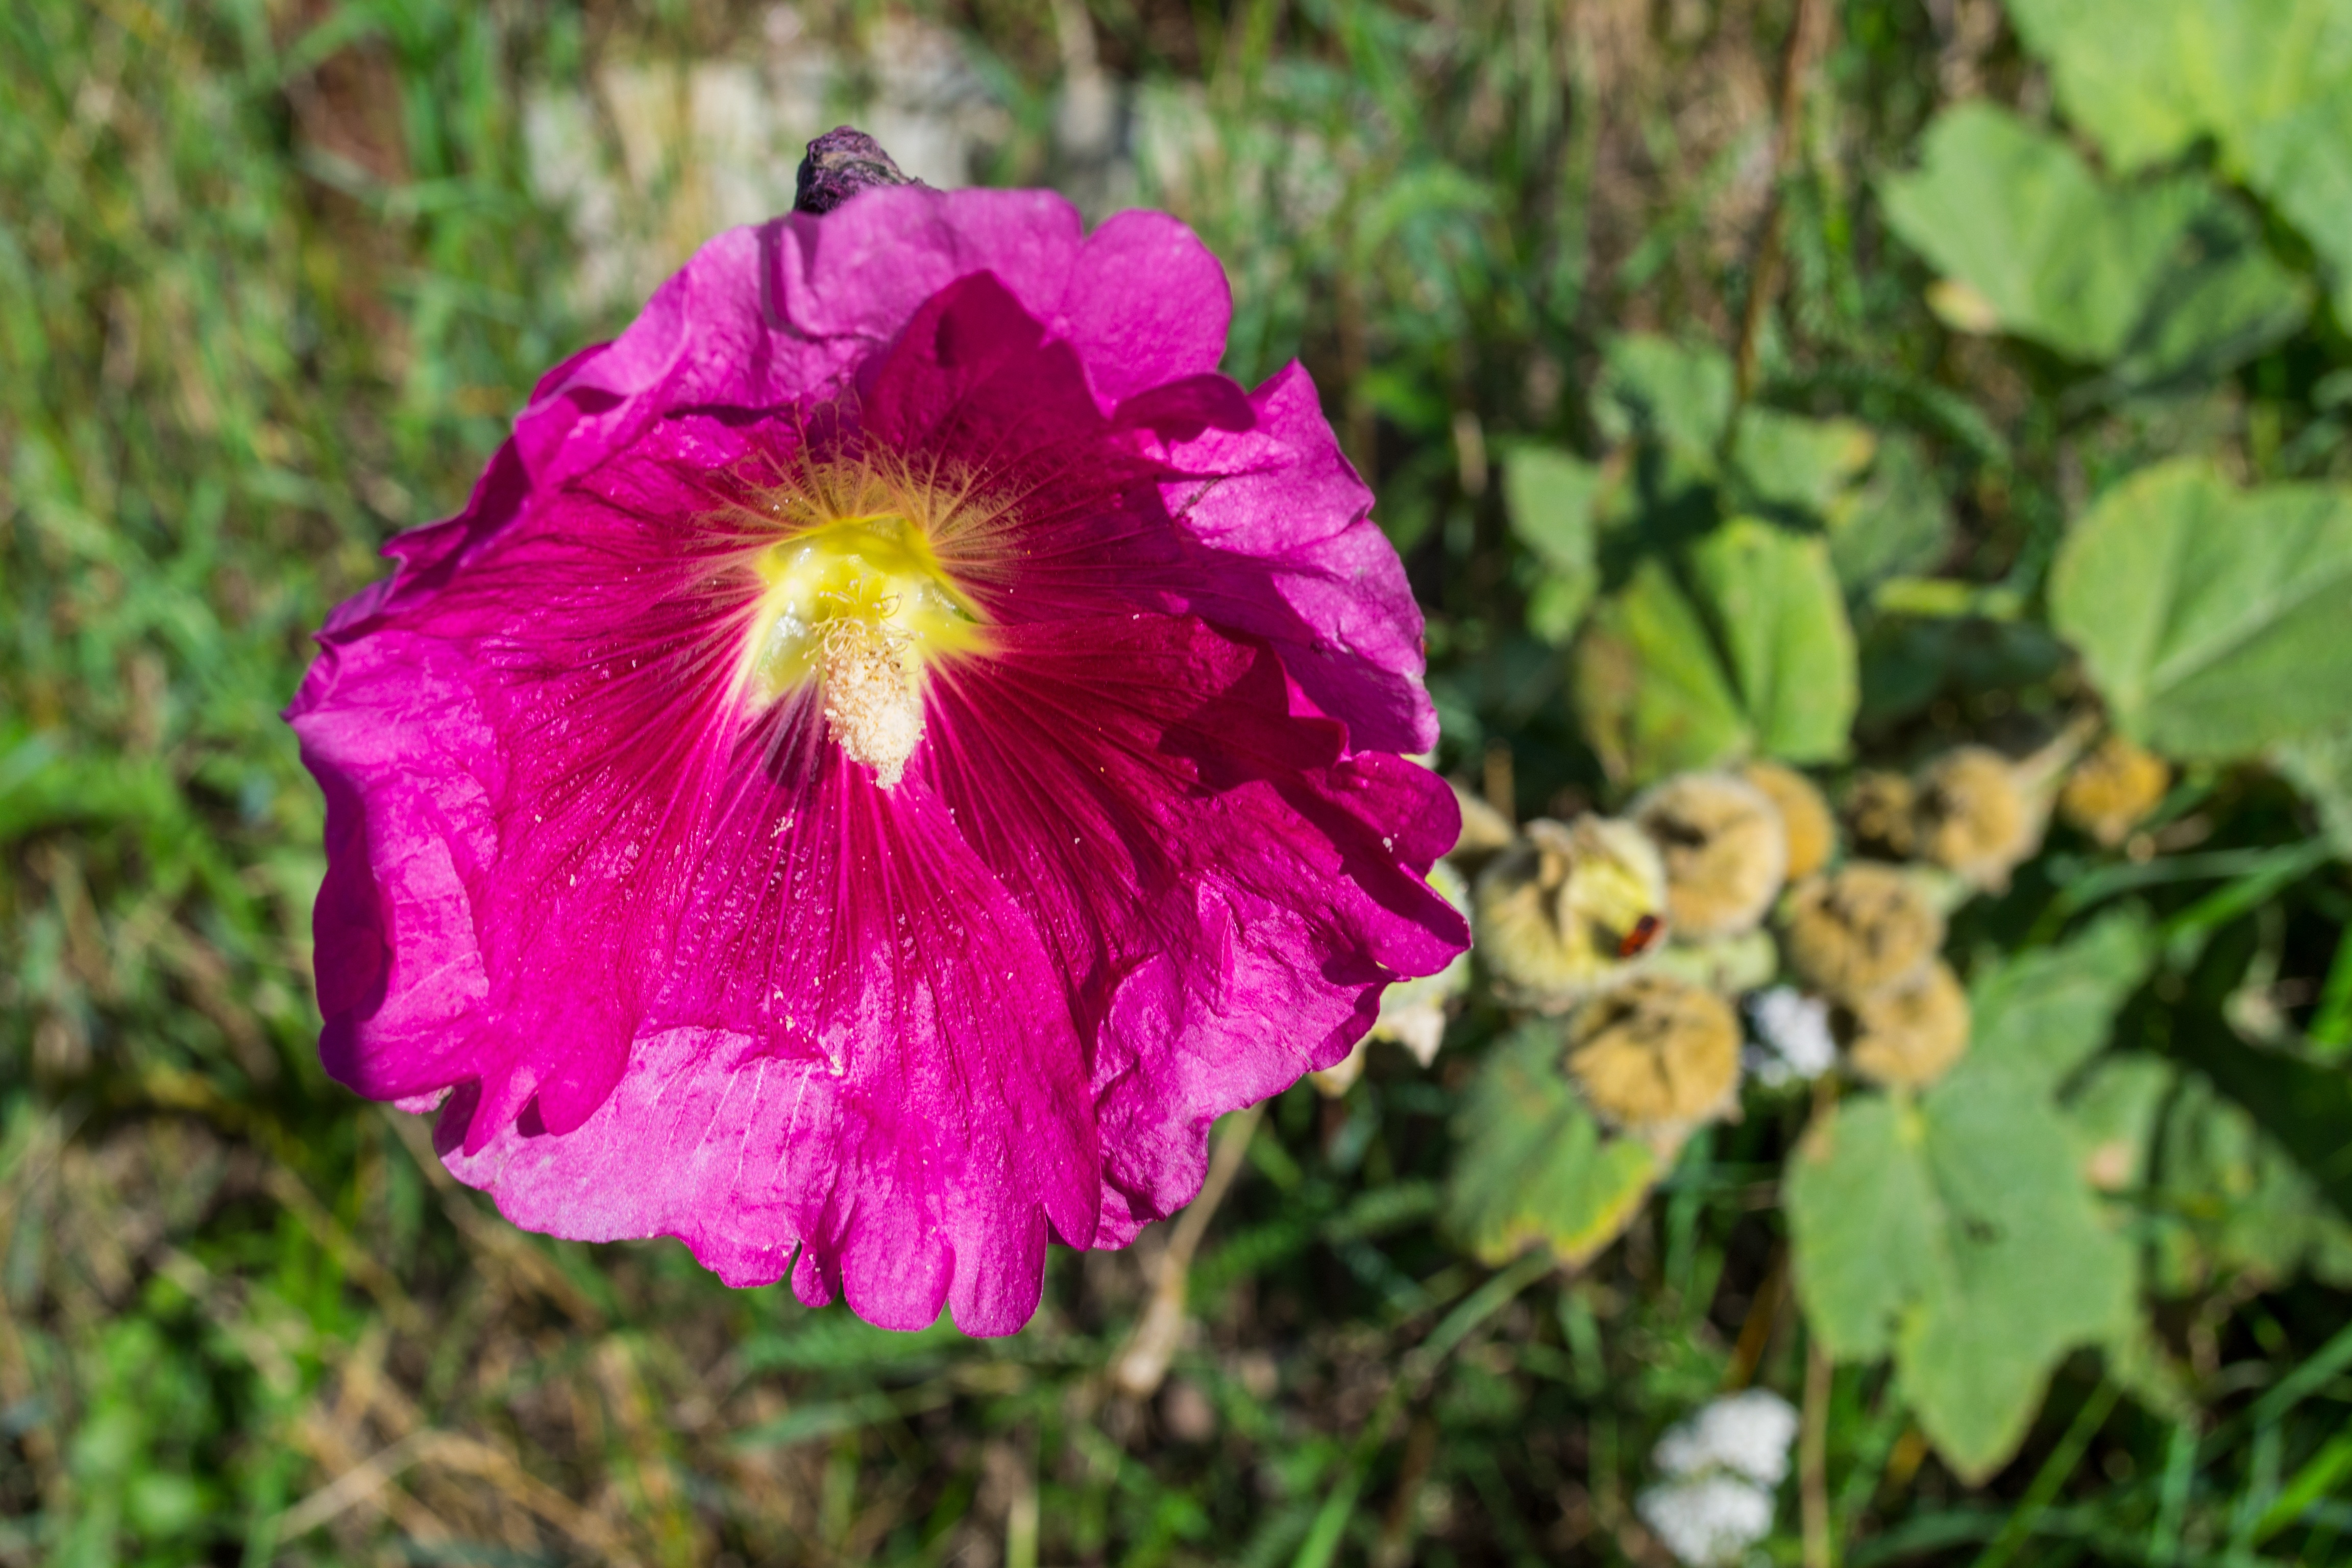
nature, blossom, plant, flower, petal, green, botany, flora, wildflower, macro photography, flowering plant, flourished, annual plant, land plant